Copper in architecture

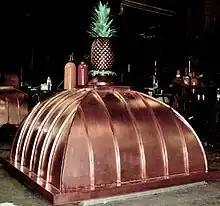
Copper dome made with standing seam copper panels and with a copper finial pineapple mounted on top. The copper finial is handmade from uncoated copper and the pineapple leaves are patinated copper.

The installation of copper roofing is a craft requiring experienced installers. Its ductility and malleability make it a compatible material to form over irregular roof structures. It is easy to hammer or work into watertight designs without caulk or gaskets. Domes and other curved roof shapes are readily handled with copper.